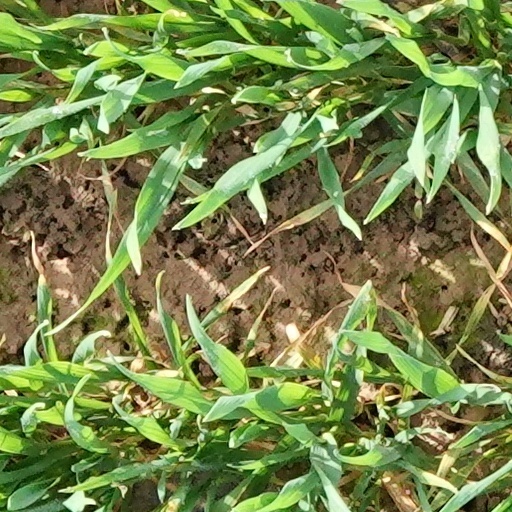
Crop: wheat